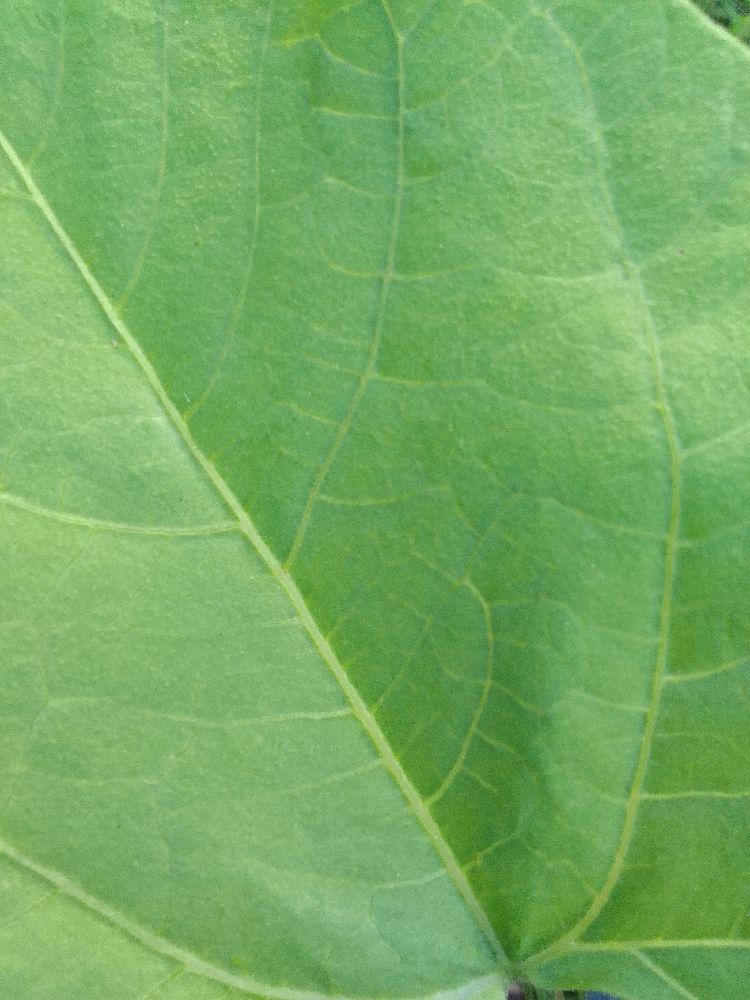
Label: healthy